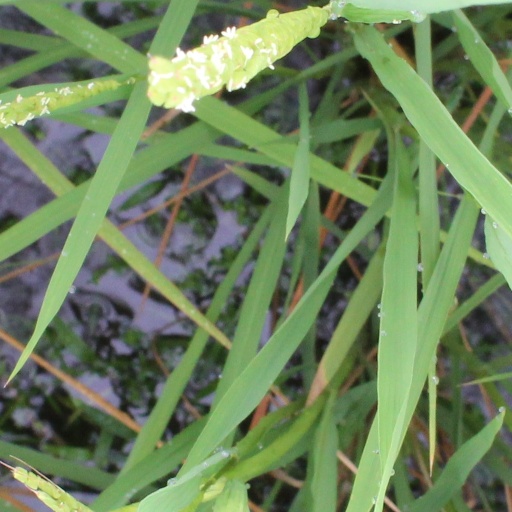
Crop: rice